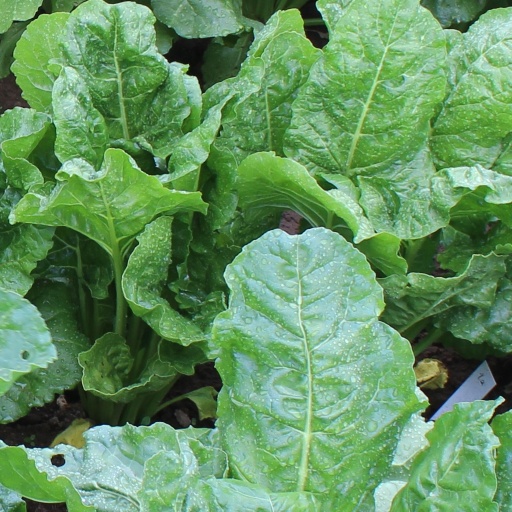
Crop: sugar beet